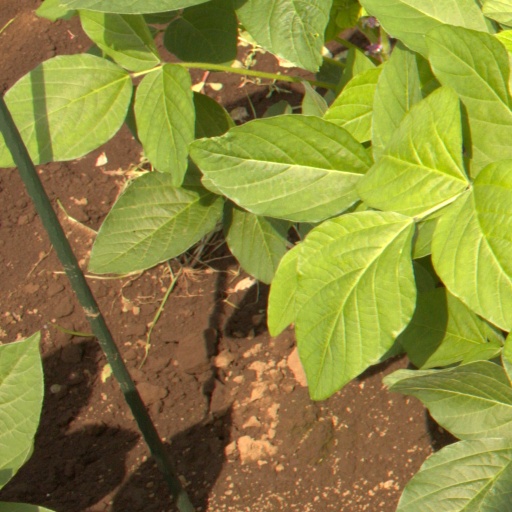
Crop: soybean